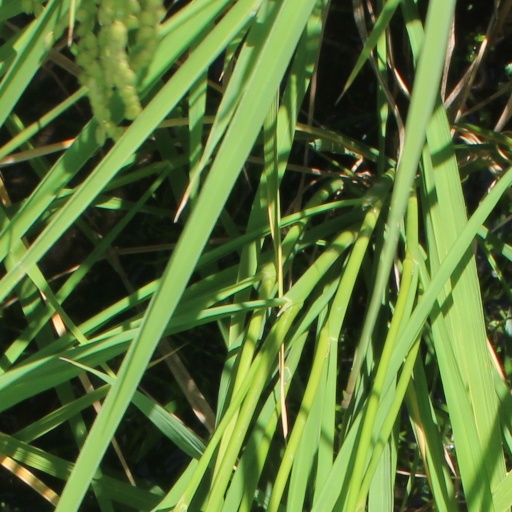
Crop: rice